Tongji University station

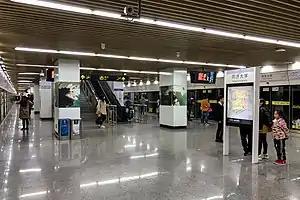
Station platform

Tongji University, is a station on Line 10 of the Shanghai Metro. It began operation on April 10, 2010. It is named after the nearby Tongji University.